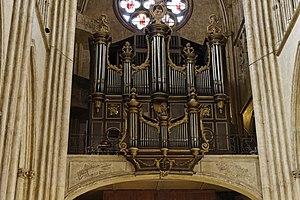
Orgue de la Cathédrale Notre-Dame de Bayonne
La cathédrale Sainte-Marie ou Notre-Dame de Bayonne est une cathédrale catholique romaine située dans le département des Pyrénées-Atlantiques. Construite aux XIIIᵉ et XIVᵉ siècles, elle est caractéristique du style gothique. Elle est le siège épiscopal du diocèse de Bayonne.